Gino Birindelli

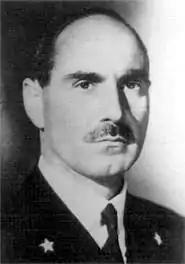

Gino Birindelli (20 January 1911, in Pescia – 2 August 2008, in Rome) was an Italian admiral and chief of the fleet of the Italian Navy. After his retirement from the Navy, he was elected as a member of the lower house of Parliament for the neo-fascist Italian Social Movement.